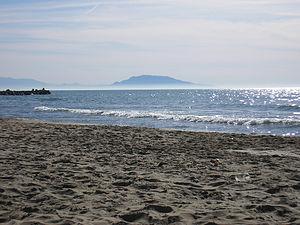
Zeralda, plage des sables d'or et en arrière plan le mont Chenoua.
La wilaya d'Alger est une subdivision administrative algérienne située dans l'Algérois. Son chef-lieu est Alger.
Alger, est la capitale de l'Algérie et en est la ville la plus peuplée.
L'affaire de Zéralda est une affaire de discrimination qui débute le 1ᵉʳ août 1942 dans la commune de Zéralda en Algérie pendant la colonisation française. Cette affaire a causé la mort de 25 Algériens.
Zéralda est une commune de la wilaya d'Alger en Algérie, située dans la banlieue ouest d'Alger.